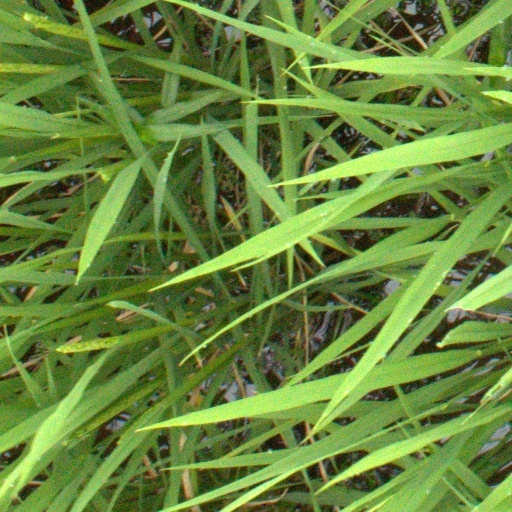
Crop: rice